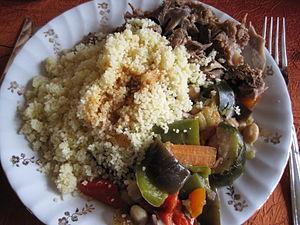
Couscous au mouton de Maurice
Le nom « pieds-noirs » désigne les Français originaires d'Algérie et, par extension, les Français d'ascendance européenne installés en Afrique française du Nord jusqu'à l'indépendance, c'est-à-dire jusqu'en mars 1956 pour les protectorats français de Tunisie et du Maroc, jusqu'en juillet 1962 pour l'Algérie française, et au-delà pour ceux qui y sont restés après l’indépendance des trois pays.